James Renwick (Covenanter)

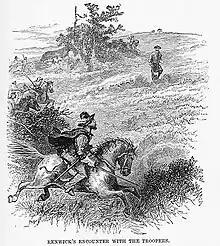
James Renwick's encounter with the troopers

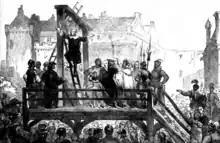
James Renwick at the Grassmarket

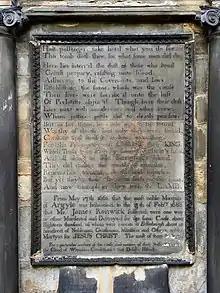
Martyrs' Monument (inscription). The central section mentions Renwick's blood.

Upon his return to Scotland in 1683 he gave his first sermon at Darmead, Cambusnethan, choosing passages from the Book of Isaiah. Renwick spent the next five years travelling around Scotland ministering. He soon became noted as a field-preacher, and was proclaimed a rebel by the Scottish privy council. Though his fame spread, his position was variously misconstrued, some charging him with ‘the delirious and detestable blasphemies of Gib,’ the reference being to John Gib, shipmaster of Borrowstounness, Linlithgowshire, who, in April 1681, had started a semi-mystical sect of ‘sweet singers.’ Occasionally Renwick and his followers crept into churches by night and held their meetings. In 1684 efforts were made to apprehend him. In July he was nearly taken by a party of dragoons, but escaped with the loss of his papers. Letters of intercommuning (interdiction) were issued against him on 24 September. His followers hereupon urged the defiant measure of a new declaration, to which Renwick was at first averse. But in October he drew up ‘the Apologetical Declaration’ which, by concerted action, was affixed to a number of market crosses and church doors on 8 November 1684. It claimed the right of dealing with the agents of authority as enemies of God, and ‘murdering beasts of prey.’ Two gentlemen of the king's lifeguards having been slain in an onset upon a field-meeting, the privy council ordered the death penalty for all who refused to disown this declaration on oath. The Scottish parliament, in April 1685, passed a statute making any acknowledgment of the covenant an act of treason. This led to the second Sanquhar declaration, promulgated by Renwick and his followers on 28 May 1685.